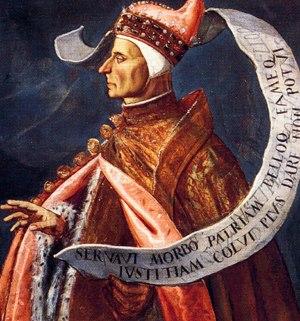
Cette page dresse une liste de personnalités nées au cours de l'année 1413 :